614th Tactical Fighter Squadron

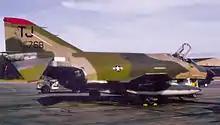
Squadron F-4D Phantom II

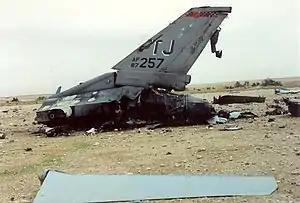
Remains of squadron F-16 shot down during Operation Desert Storm.

The squadron moved on paper to rejoin the 401st Wing at Torrejon in July 1971, replacing the 353d Tactical Fighter Squadron and assuming its personnel and McDonnell F-4 Phantom IIs. The squadron deployed to advanced locations in Europe and the Middle East, where it stood alert status. it deployed its forces to Doha International Airport, Qatar in 1990, where they formed the 614th Tactical Fighter Squadron (Provisional). It flew 1,303 sorties into Iraq and Kuwait, delivering 3.7 million pounds of ordnance. It was the first USAF unit to ever deploy to Qatar. It was inactivated in 1992 as the United States removed its combat units permanently stationed in Spain.